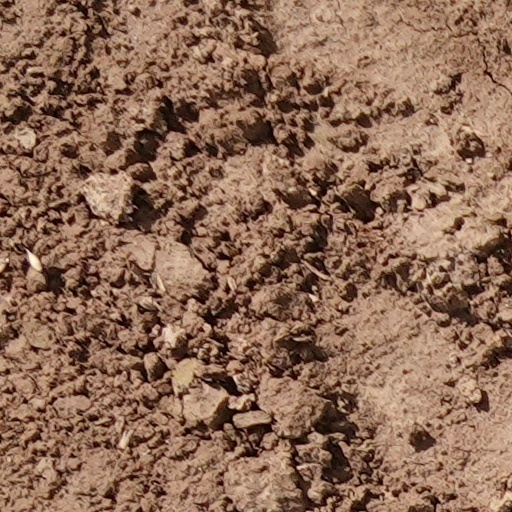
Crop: wheat